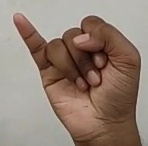
ASL sign: J